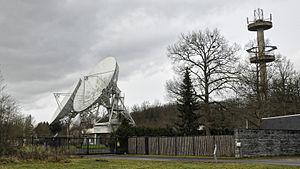
La station terrienne de télécommunications spatiales de Lessive est une station terrienne de télécommunications belge, située à Lessive depuis 1972, qui met en liaison le réseau téléphonique national et l'espace.